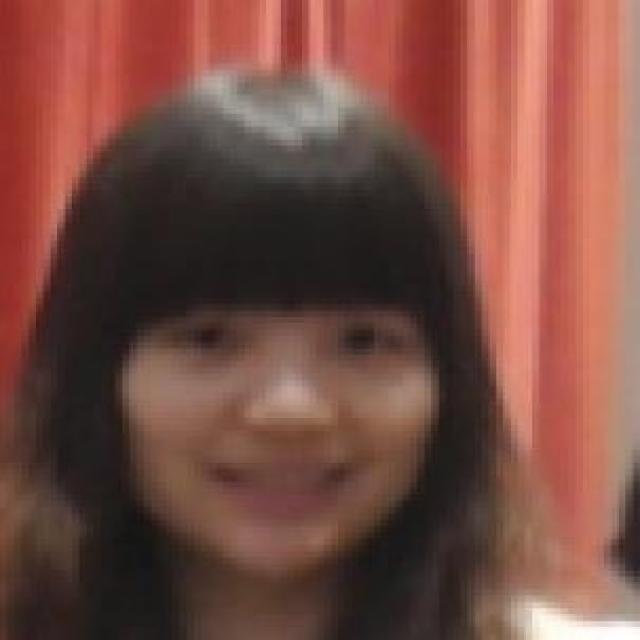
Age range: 21-44